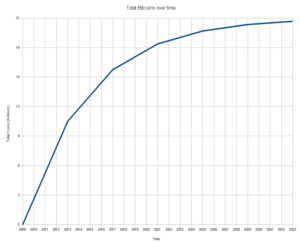
Le Bitcoin est une cryptomonnaie autrement appelée monnaie cryptographique. Dans le cas de la dénomination unitaire, on l'écrit « bitcoin » et, dans le cas du système de paiement pair-à-pair on l'écrit « Bitcoin ». L'idée fut présentée pour la première fois en novembre 2008 par une personne, ou un groupe de personnes, sous le pseudonyme de Satoshi Nakamoto. Le code source de l'implémentation de référence fut quant à lui publié en 2009.